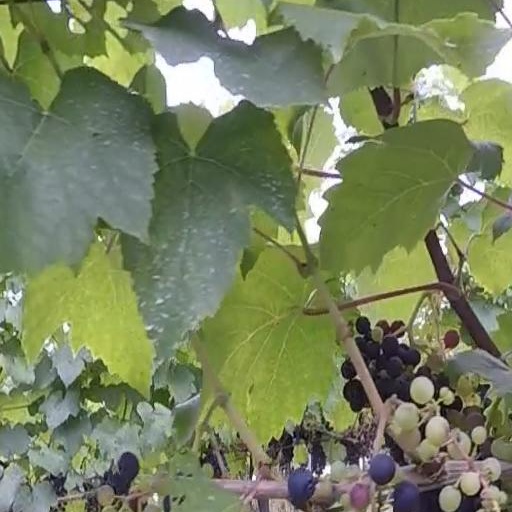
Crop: grape